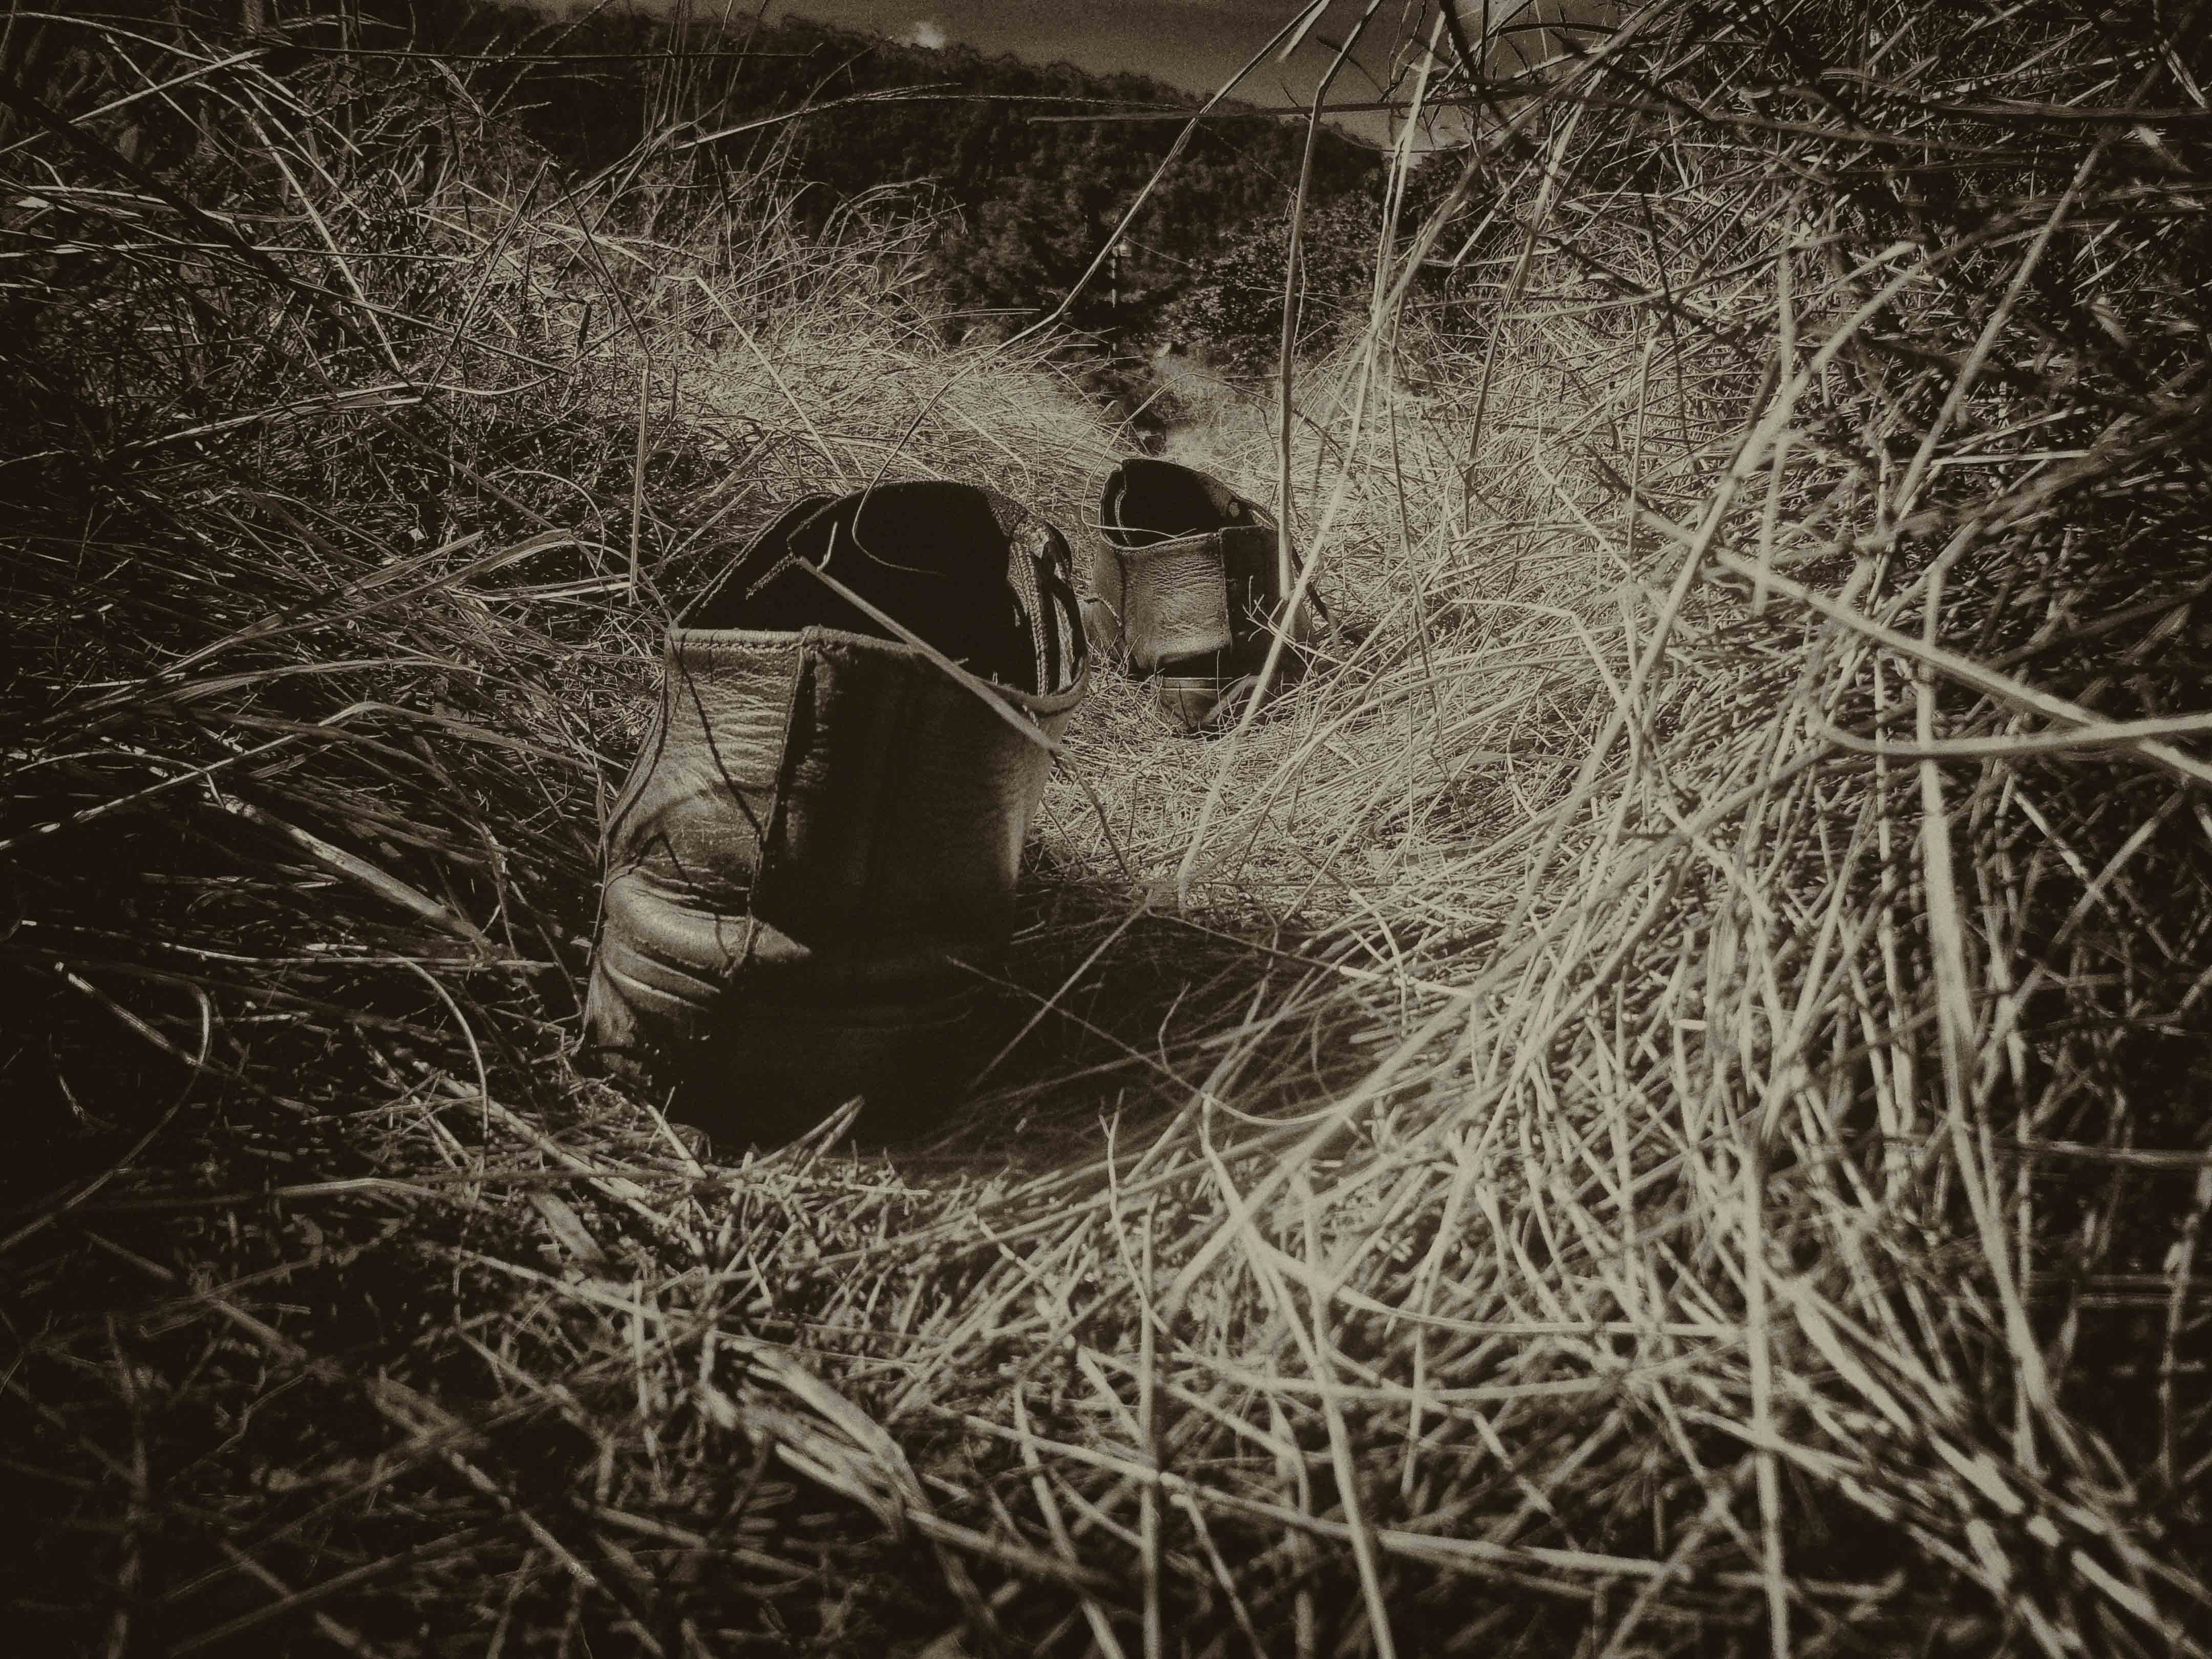
nature, path, grass, branch, walking, black and white, photography, vintage, retro, old, step, steps, darkness, monochrome, shoes, nest, past, monochrome photography